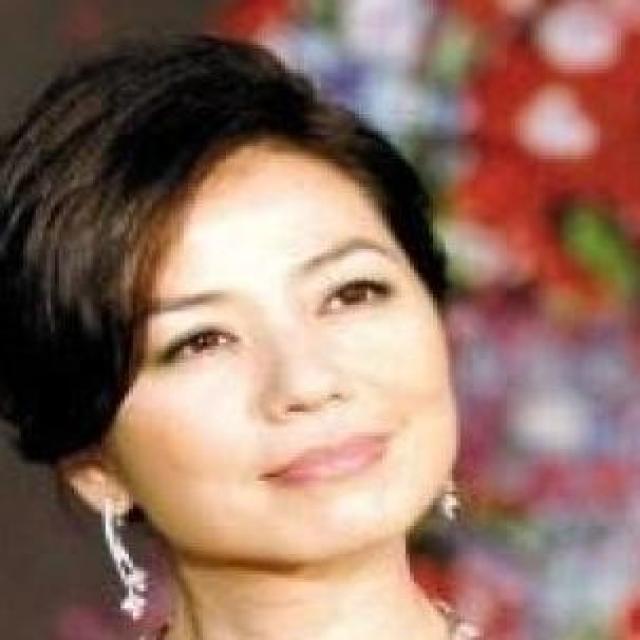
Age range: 21-44